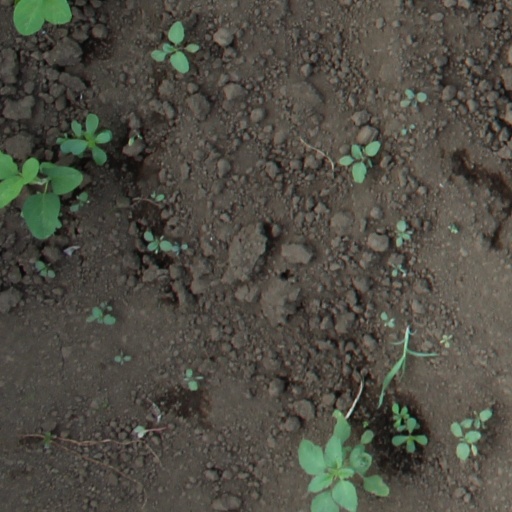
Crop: soybean